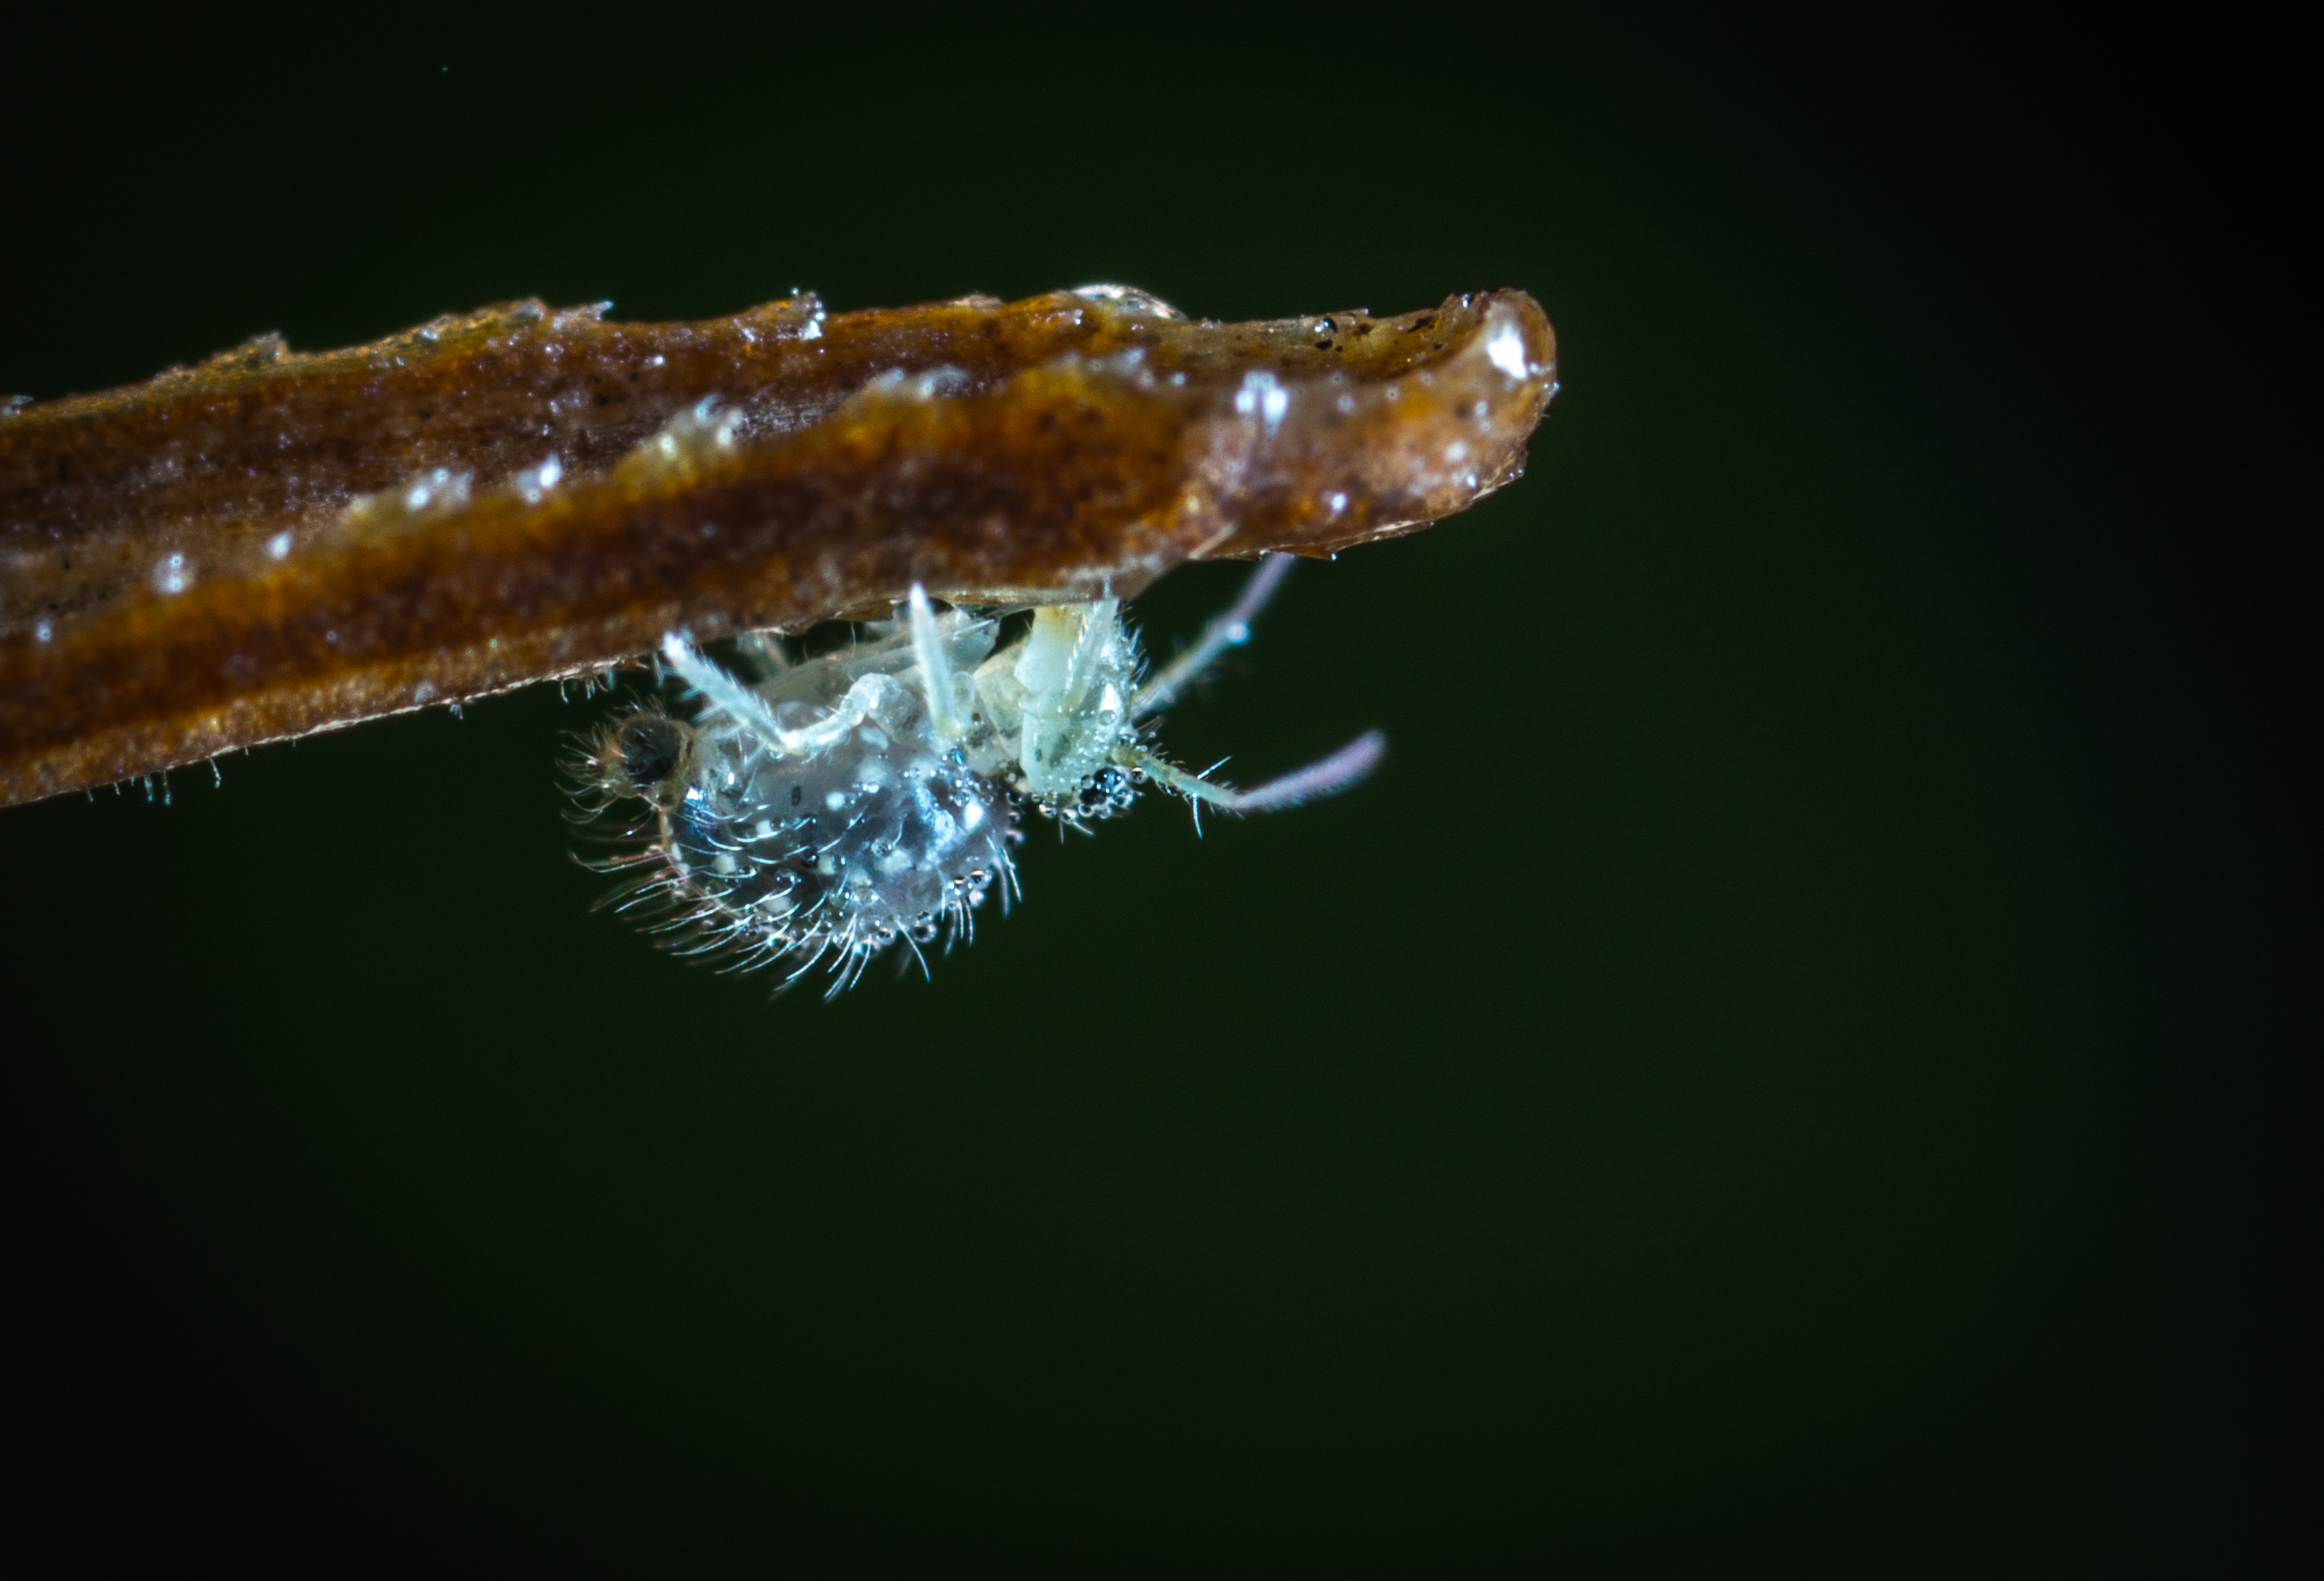
macro, insect, macro photography, close up, organism, invertebrate, marine biology, stock photography, membrane winged insect, larva